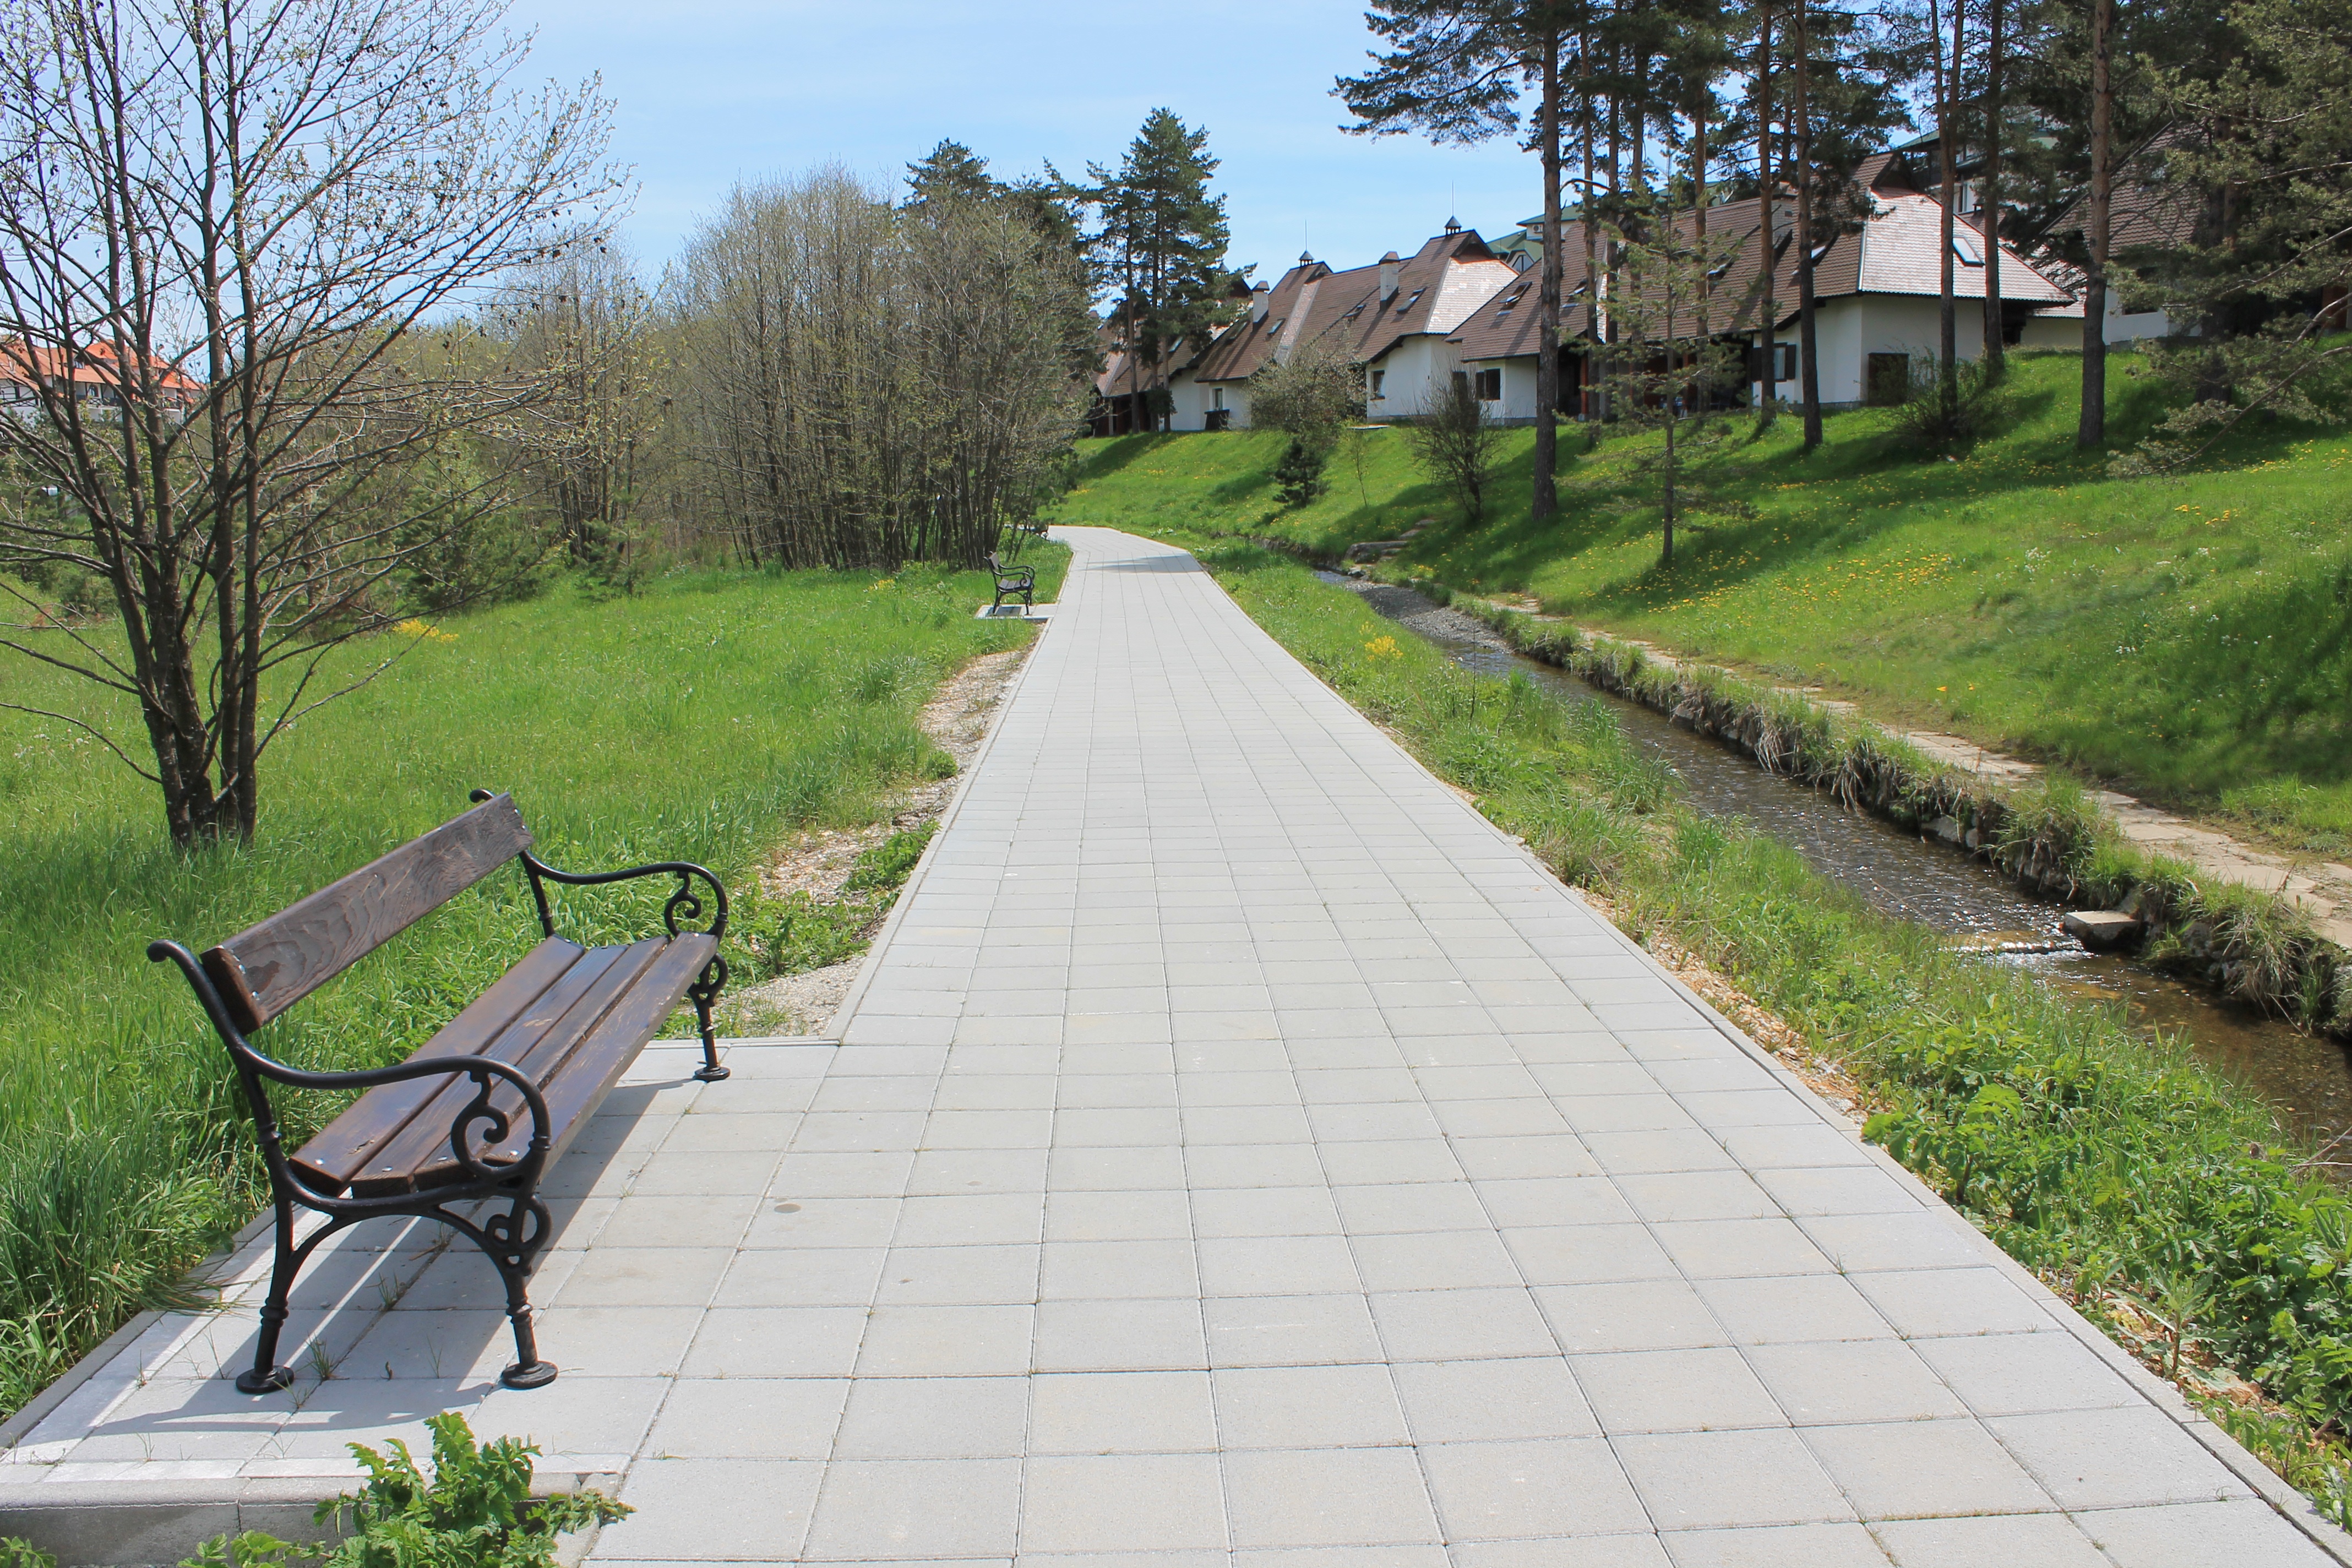
landscape, nature, grass, outdoor, walking, sky, sun, lawn, sidewalk, walkway, summer, vacation, travel, walk, cottage, park, property, freedom, garden, healthy, waterway, outside, happiness, joy, estate, yard, residential area, landscape architect